Rose Cottage, Wilberforce

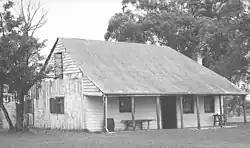

Rose Cottage is a heritage-listed former cottage and now museum at Rose Street, Wilberforce, City of Hawkesbury, New South Wales, Australia. It was built from 1810 to 1820 by Thomas Rose. The property is owned by the Thomas and Jane Rose Family Society Inc. It was added to the New South Wales State Heritage Register on 2 April 1999.